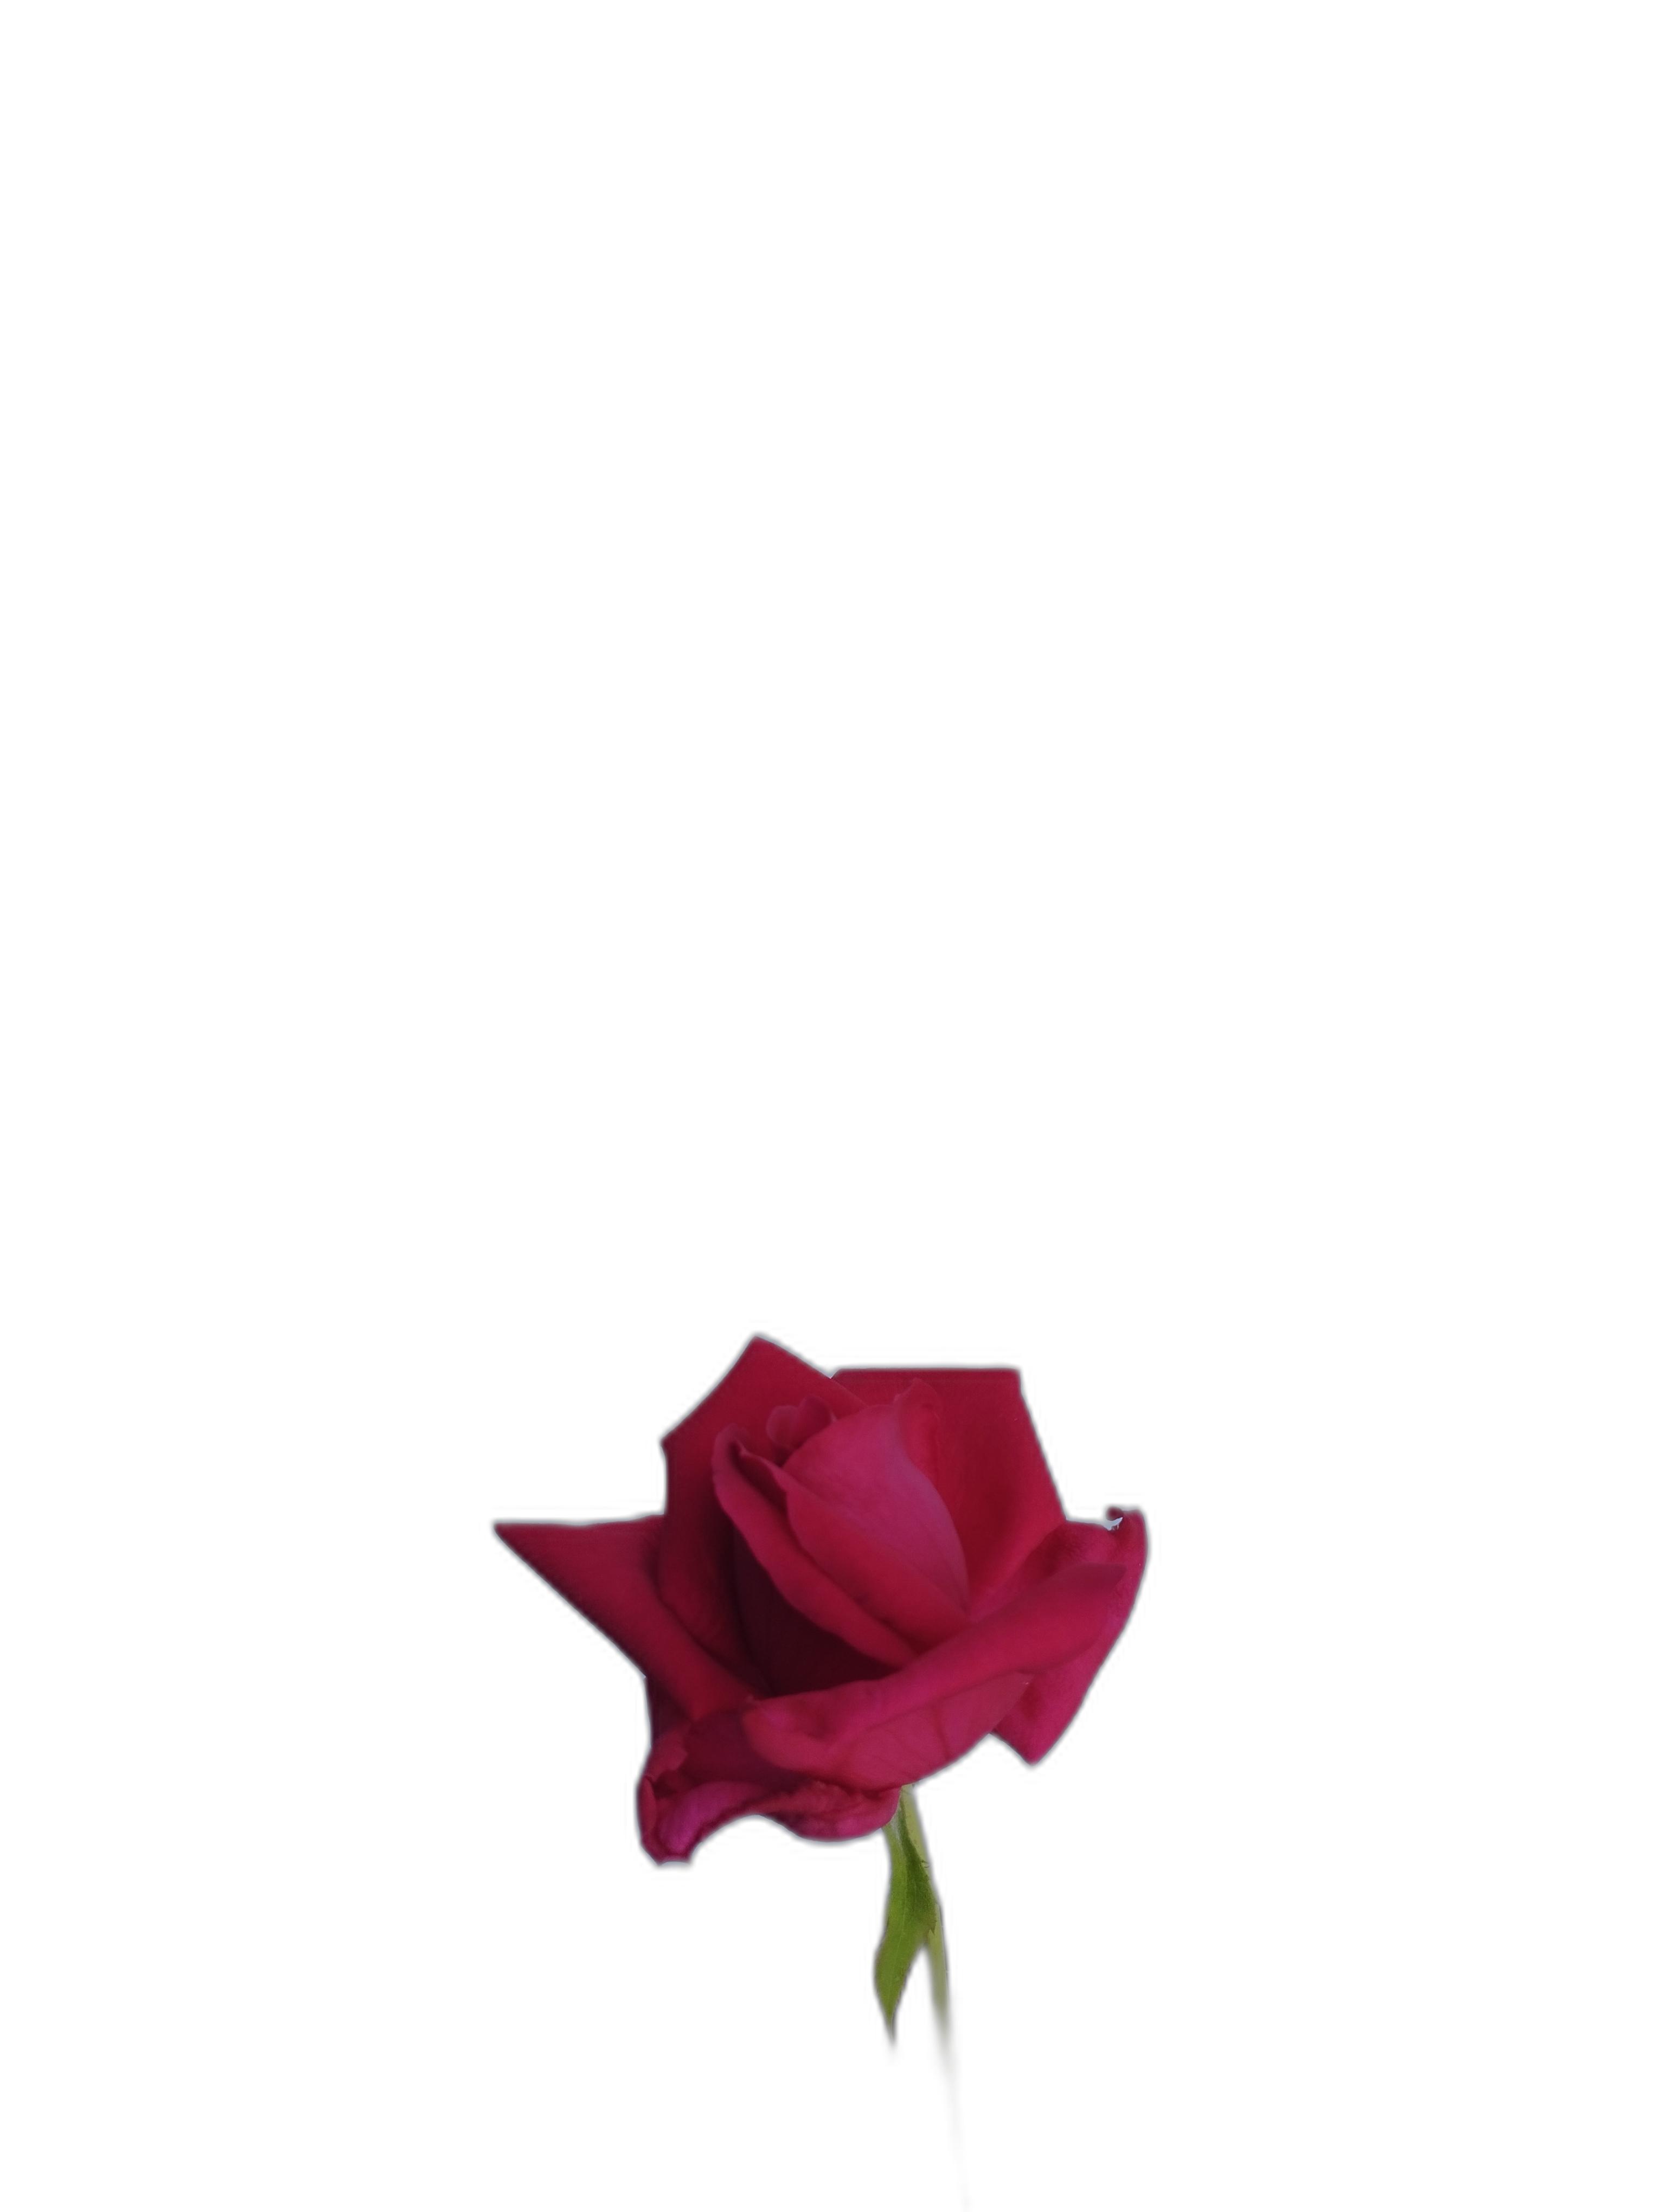
Label: Rose